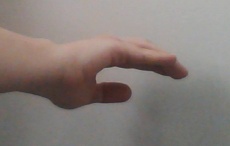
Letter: jeem